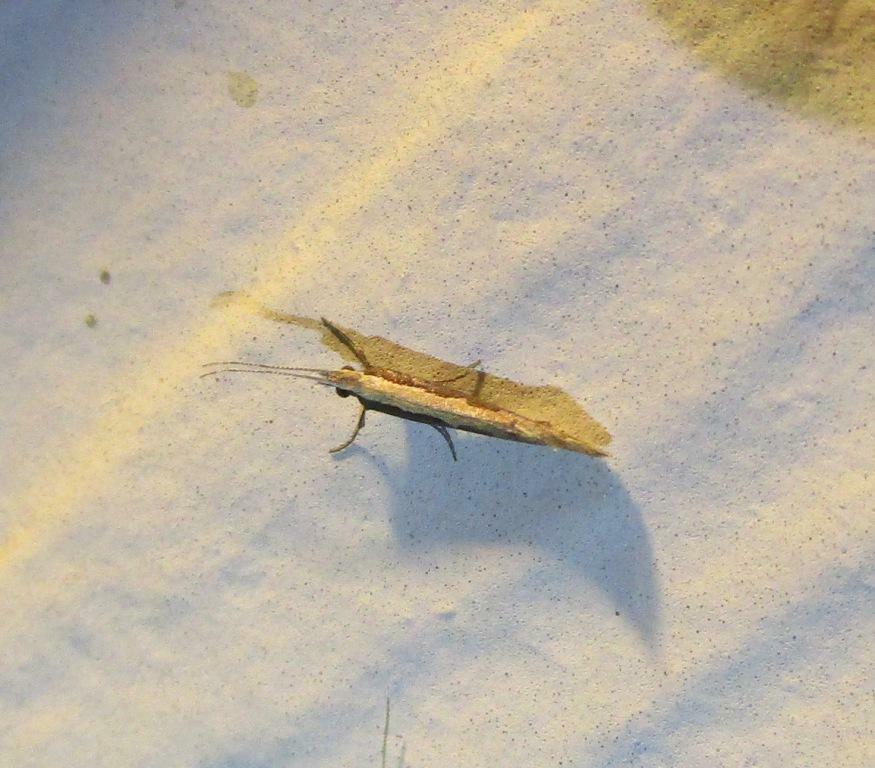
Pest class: diamondback_moth